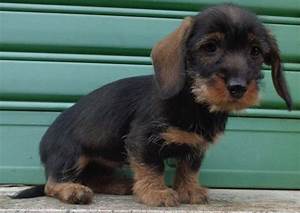
Label: cane